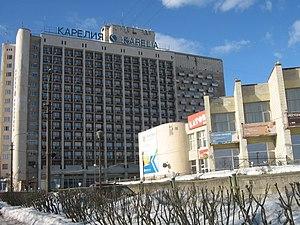
Saint-Pétersbourg. Fontanka.